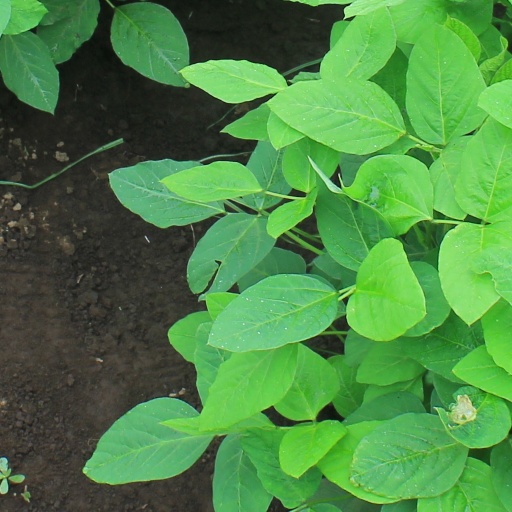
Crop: soybean